Answer in natural language. Which object is closer to the camera taking this photo, litle color square stool (highlighted by a blue box) or green houseplant with dark pot (highlighted by a green box)? Choose between the following options: litle color square stool (highlighted by a blue box) or green houseplant with dark pot (highlighted by a green box)
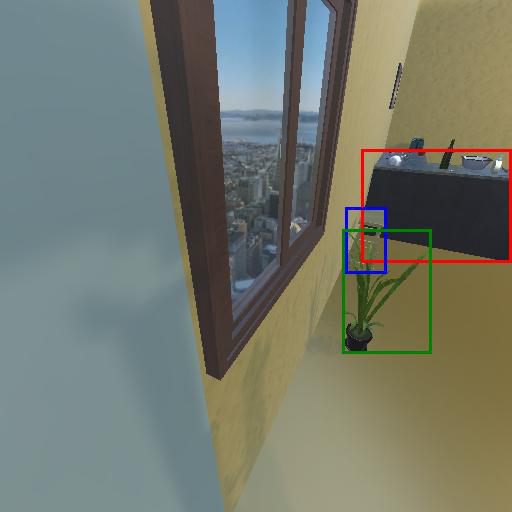
<answer>green houseplant with dark pot (highlighted by a green box)</answer>